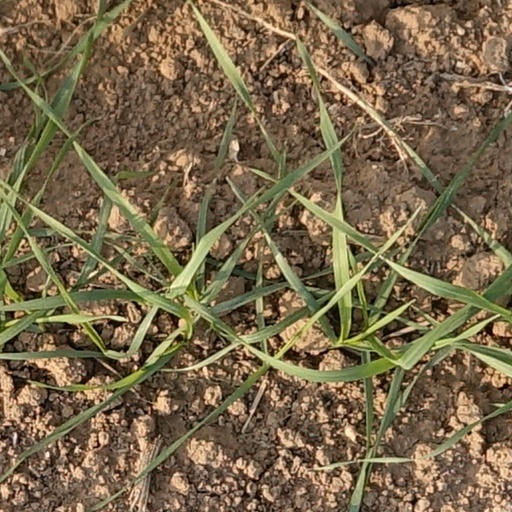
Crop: wheat